Alan Whicker

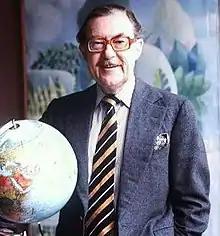

Donald Alan Whicker (2 August 1921 – 12 July 2013) was a British journalist and television presenter and broadcaster. His career spanned almost 60 years, during which time he presented the documentary television programme "Whicker's World" for over 30 years. He was made a Commander of the Order of the British Empire (CBE) in 2005 for services to broadcasting.